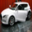
Label: automobile